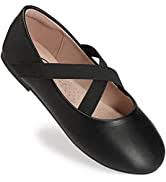
Label: Ballet Flat